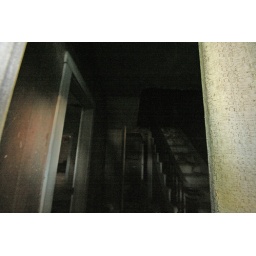
Looking in the front window by the door